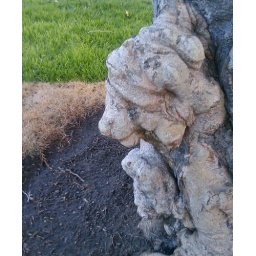
found this lion head in the overgrowth in the base of a tree...